Salah Busir

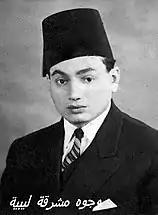
A young Salah Busir

When World War II broke out, the situation in Libya became more volatile. Busir, a fledgling journalist in Cairo, began giving speeches over the radio which were broadcast to Italian Libya. He denounced the policies of the fascist Italians and called on the people to begin a "holy war" against the Italians. The British administration in Egypt soon took notice of Busir, and, in 1943, when Libya was liberated from the Italo-German forces, he returned to his homeland. There he began to spread political information and the goals of the allied forces. He worked for the Benghazi newspaper "", published by the Allies, and then in 1944 transferred to the newspaper Barka al- Jadida "( -" New Cyrenaica "), which was published in Arabic.